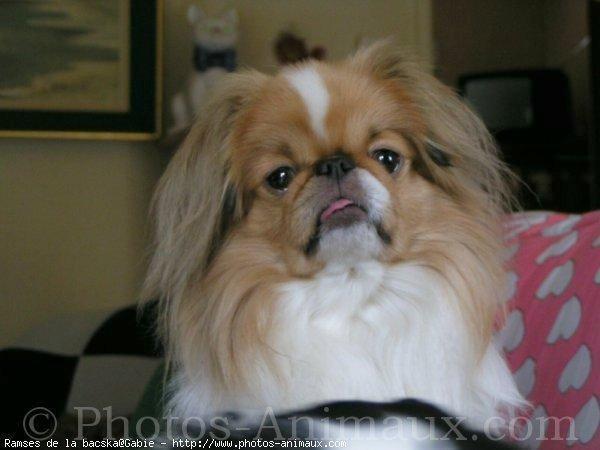
Japanese_spaniel